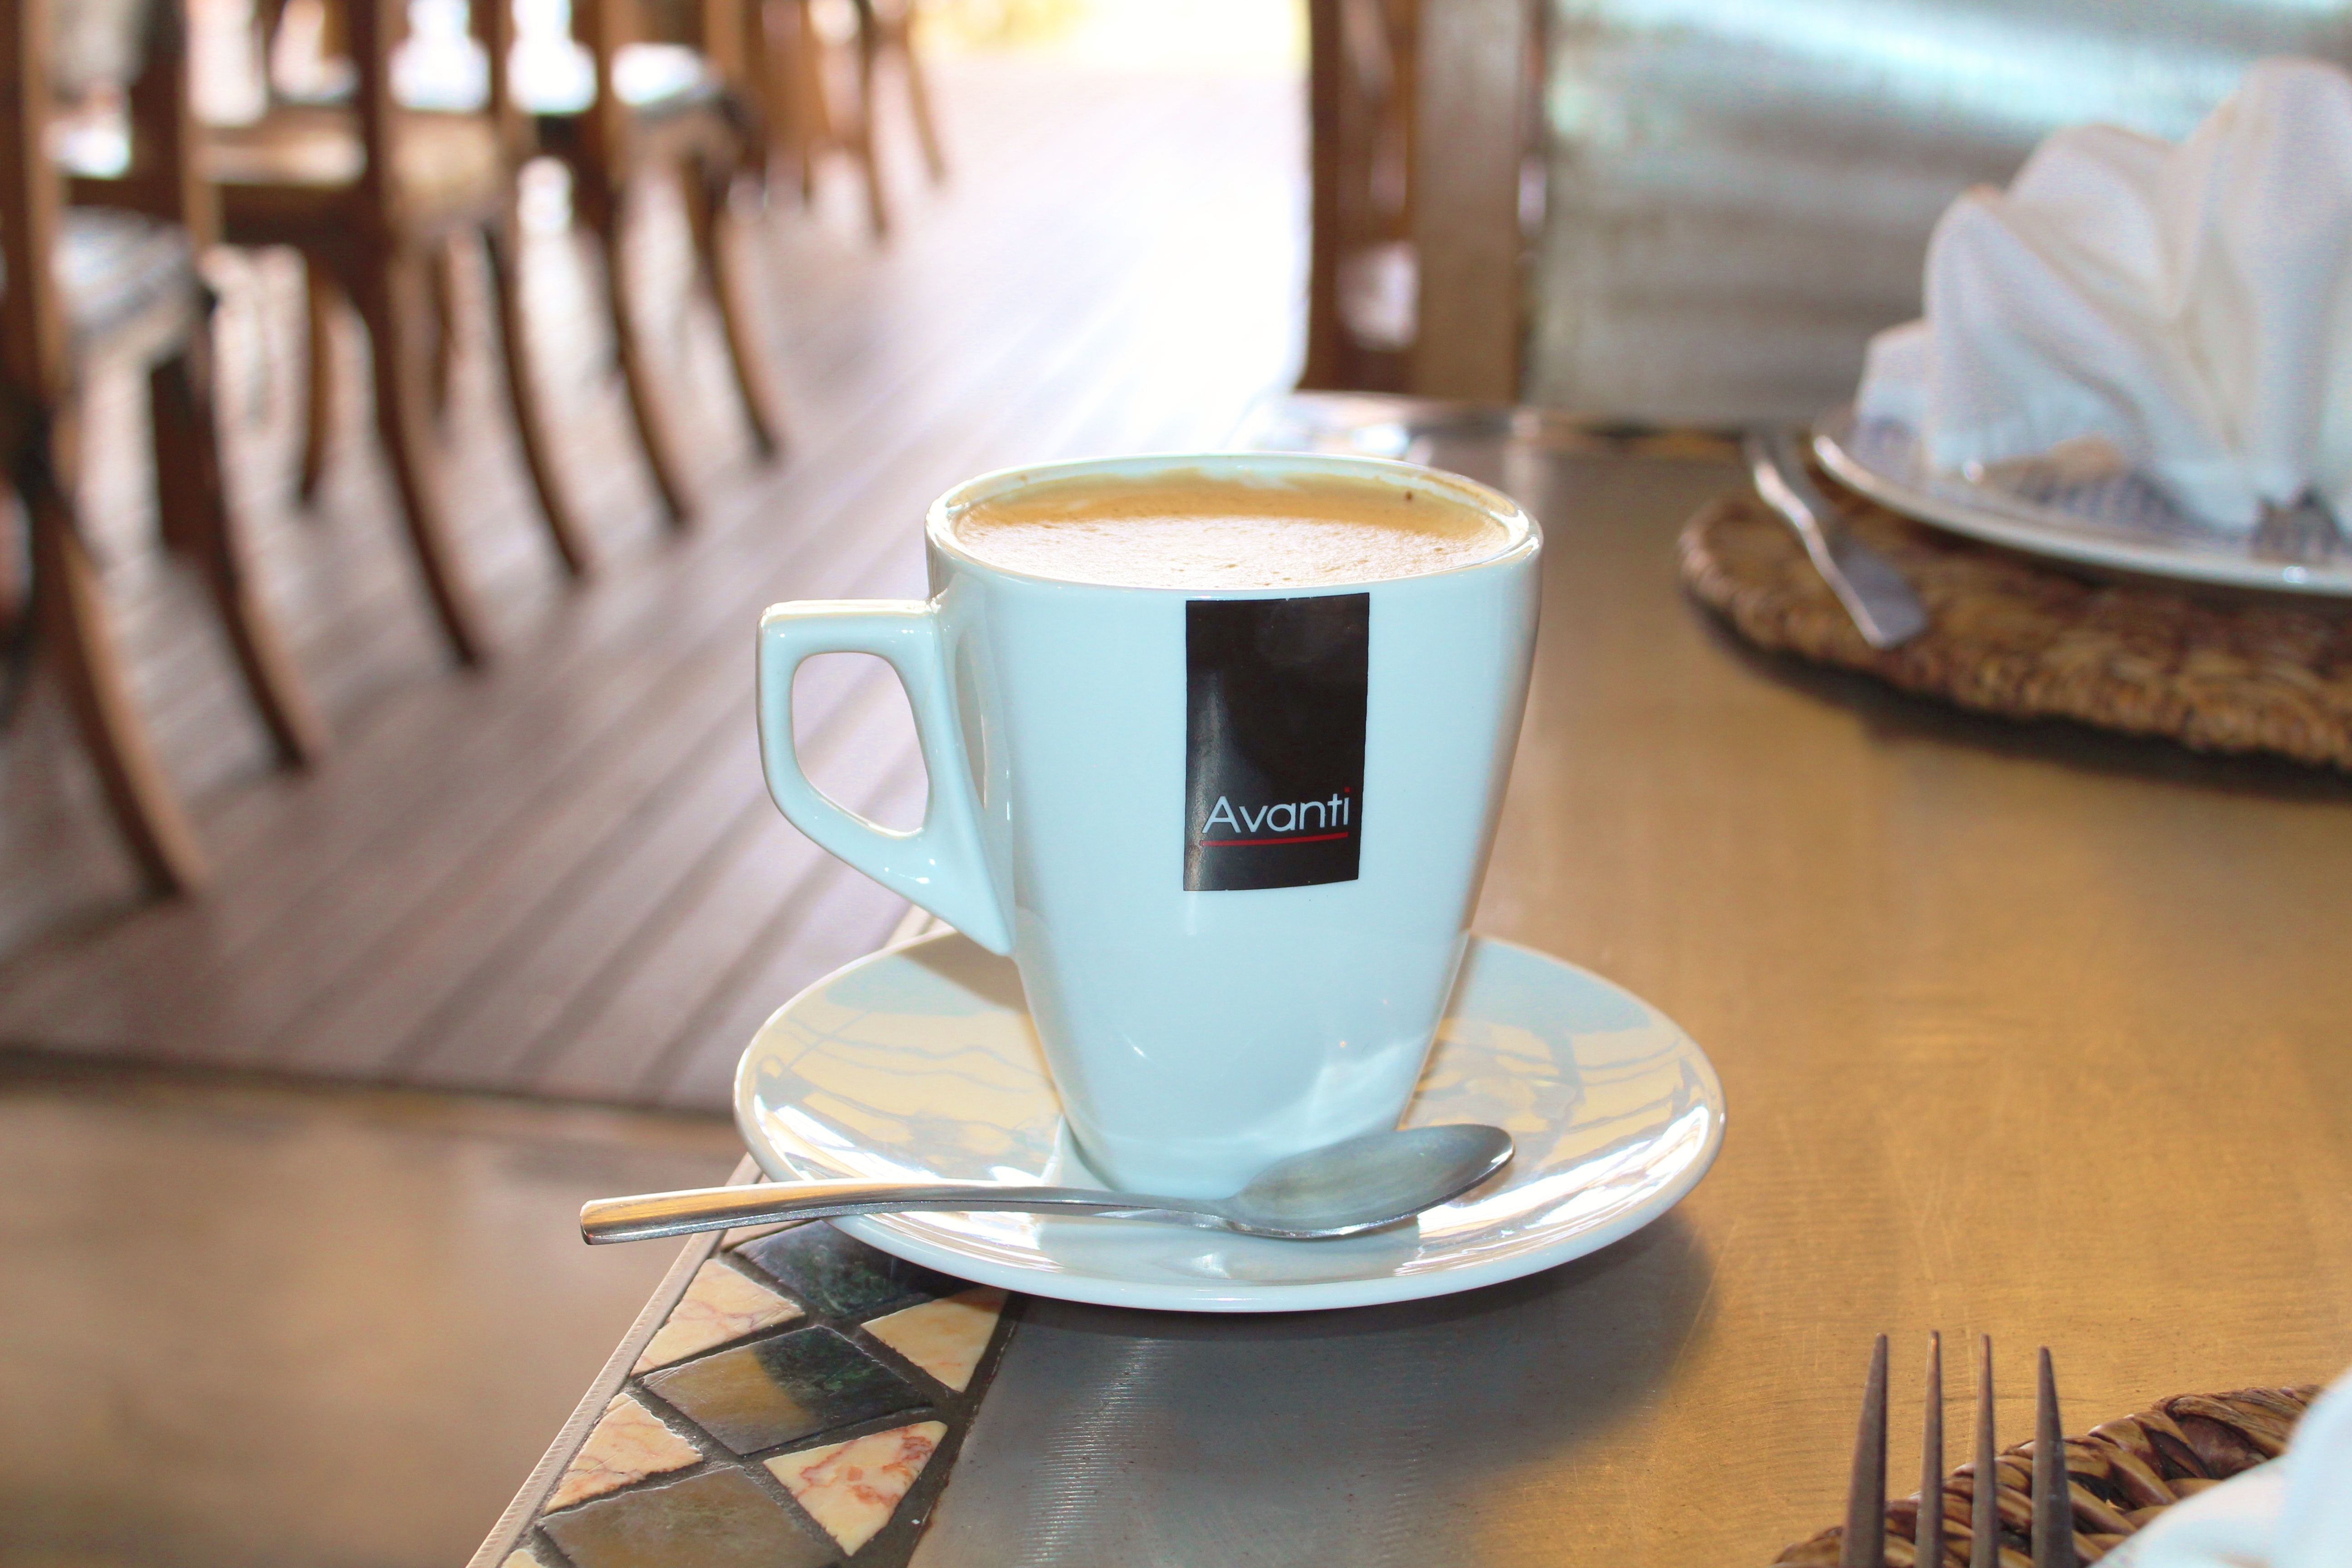
coffee, sweet, cup, meal, drink, black, espresso, coffee cup, hot, caf au lait